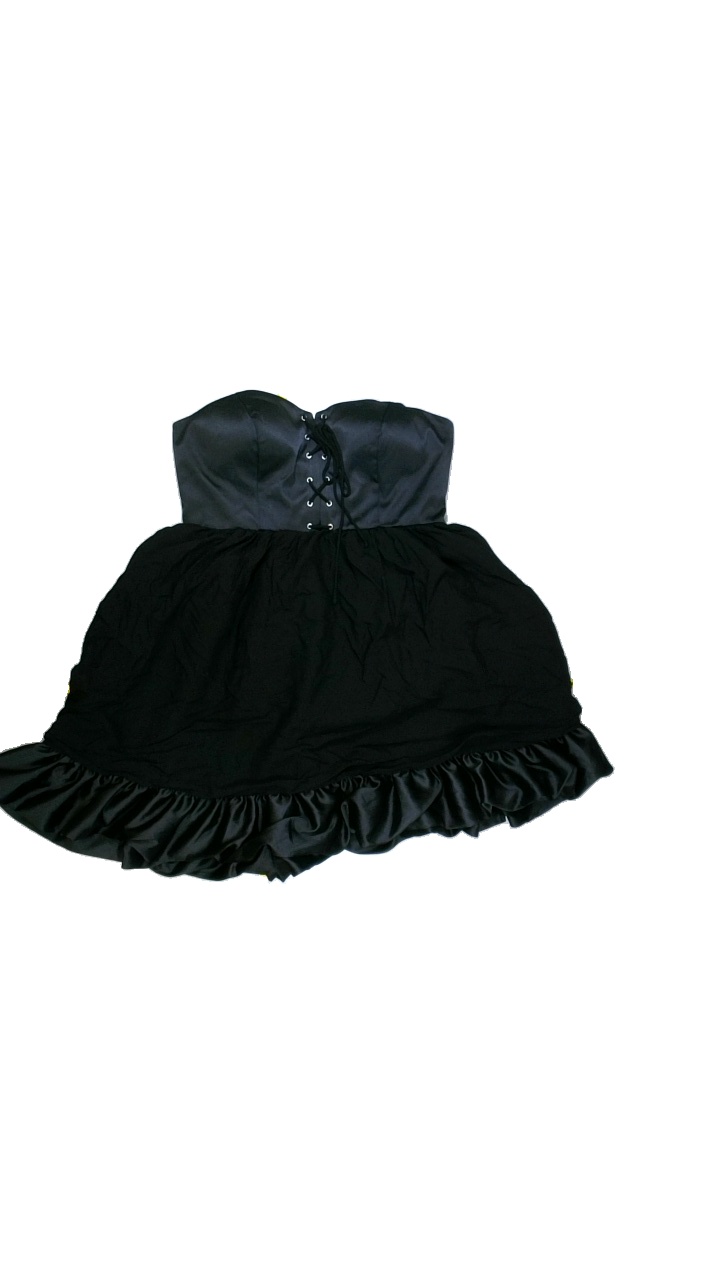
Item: Dress (Ladies)
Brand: Not Applicable
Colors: Black
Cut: Cropped, Tight
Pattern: Plain
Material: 97%polyester 3%elastane
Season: All
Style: No trend
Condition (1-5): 4
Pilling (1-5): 4
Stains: Yes
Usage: Export
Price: <50